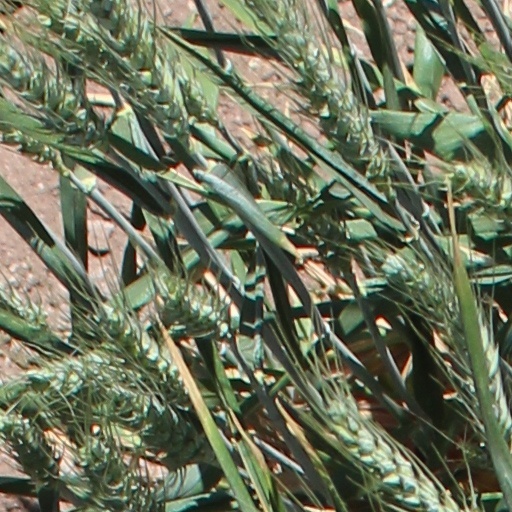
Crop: wheat